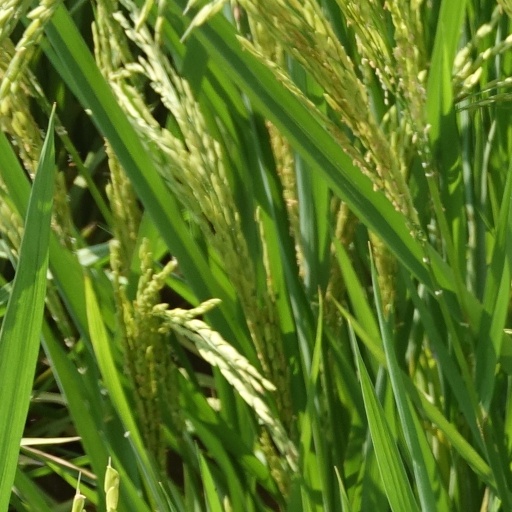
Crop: rice